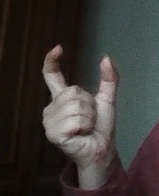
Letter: nun